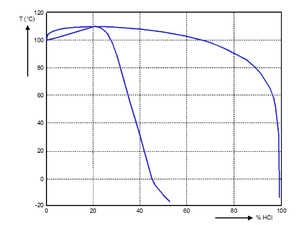
L'acide chlorhydrique est une solution de chlorure d'hydrogène dans l'eau. Le chlorure d'hydrogène, un acide fort, est un gaz diatomique de formule chimique HCl qui s'ionise totalement en solution aqueuse pour donner toute une variété d'espèces chimiques, notamment des anions chlorure Cl– et des cations hydronium H₃O⁺, ces derniers étant en moyenne solvatés par cinq molécules d'eau ; diverses variétés d'ions oxonium sont également présents parmi les solutés. Il se présente sous la forme d'un liquide incolore d'aspect aqueux à l'odeur piquante très reconnaissable. L'acide concentré est très corrosif, avec des émanations ou « fumées » toxiques, et il doit être manié avec précaution ; il peut avoir un pH inférieur à -1.